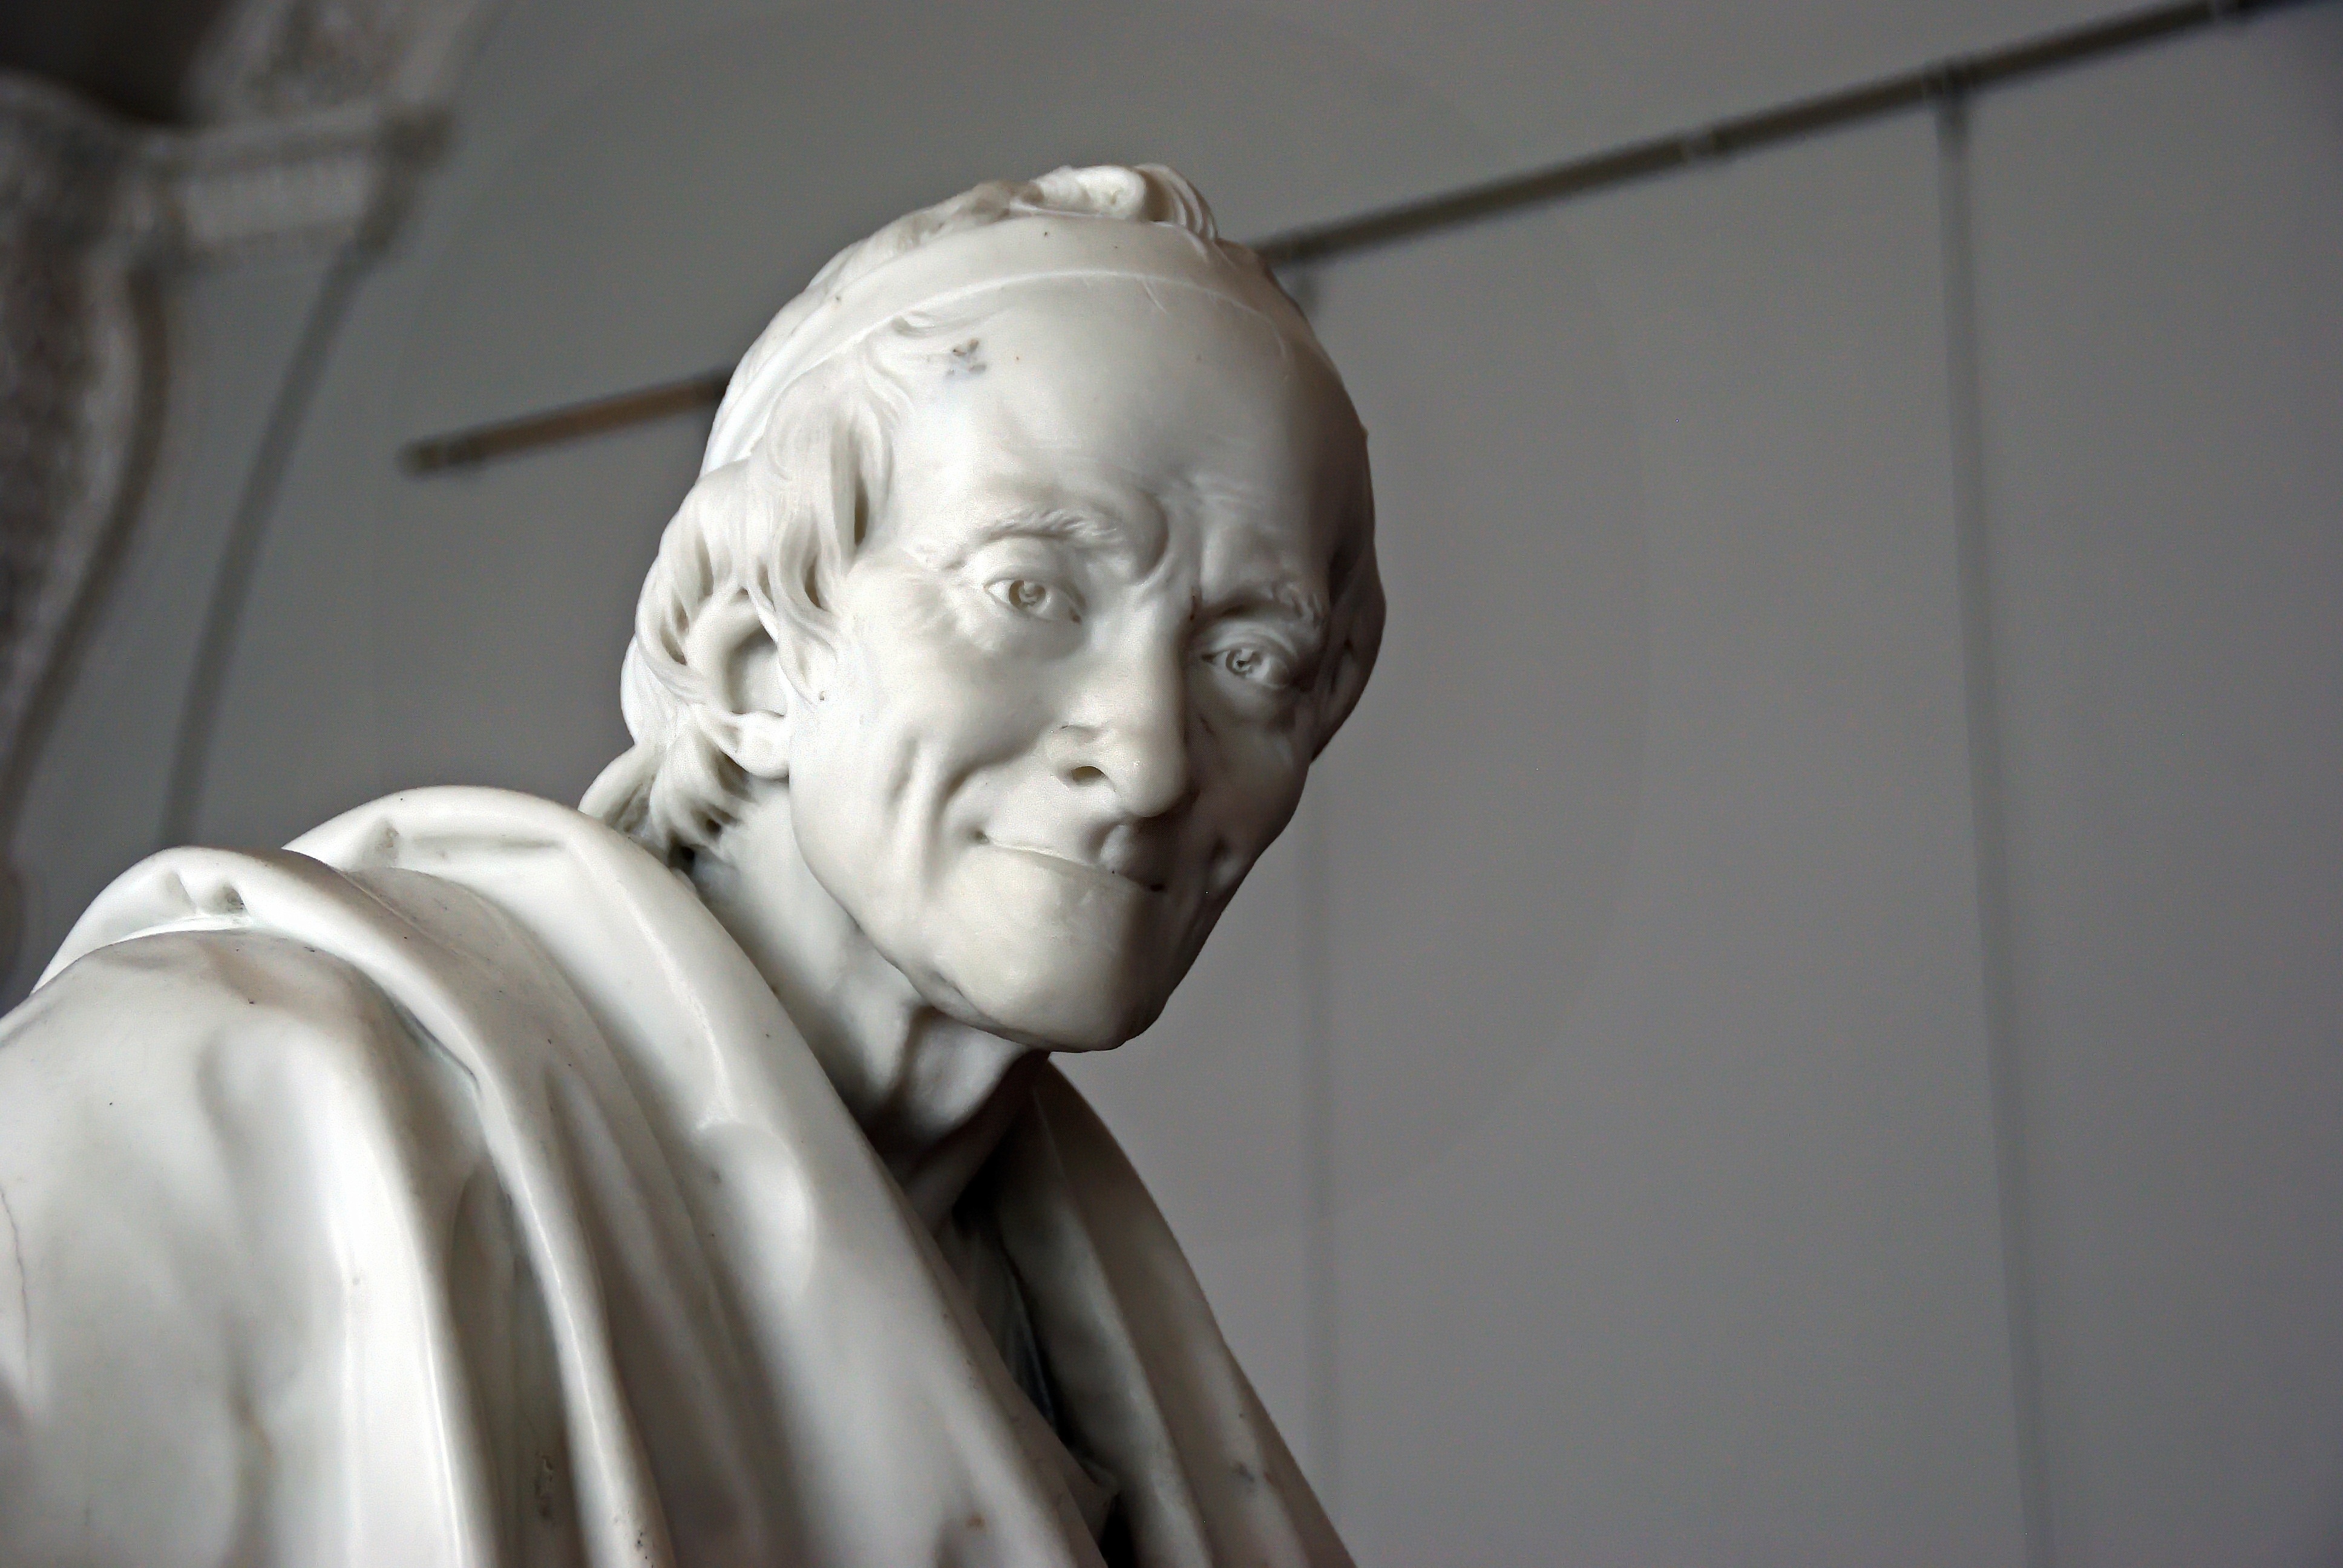
monument, statue, portrait, museum, monochrome, sculpture, art, head, marble, voltaire, russia, hermitage, st petersburg